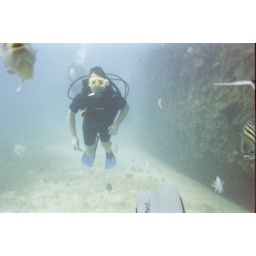
Check out the fish in the top left swimming along.